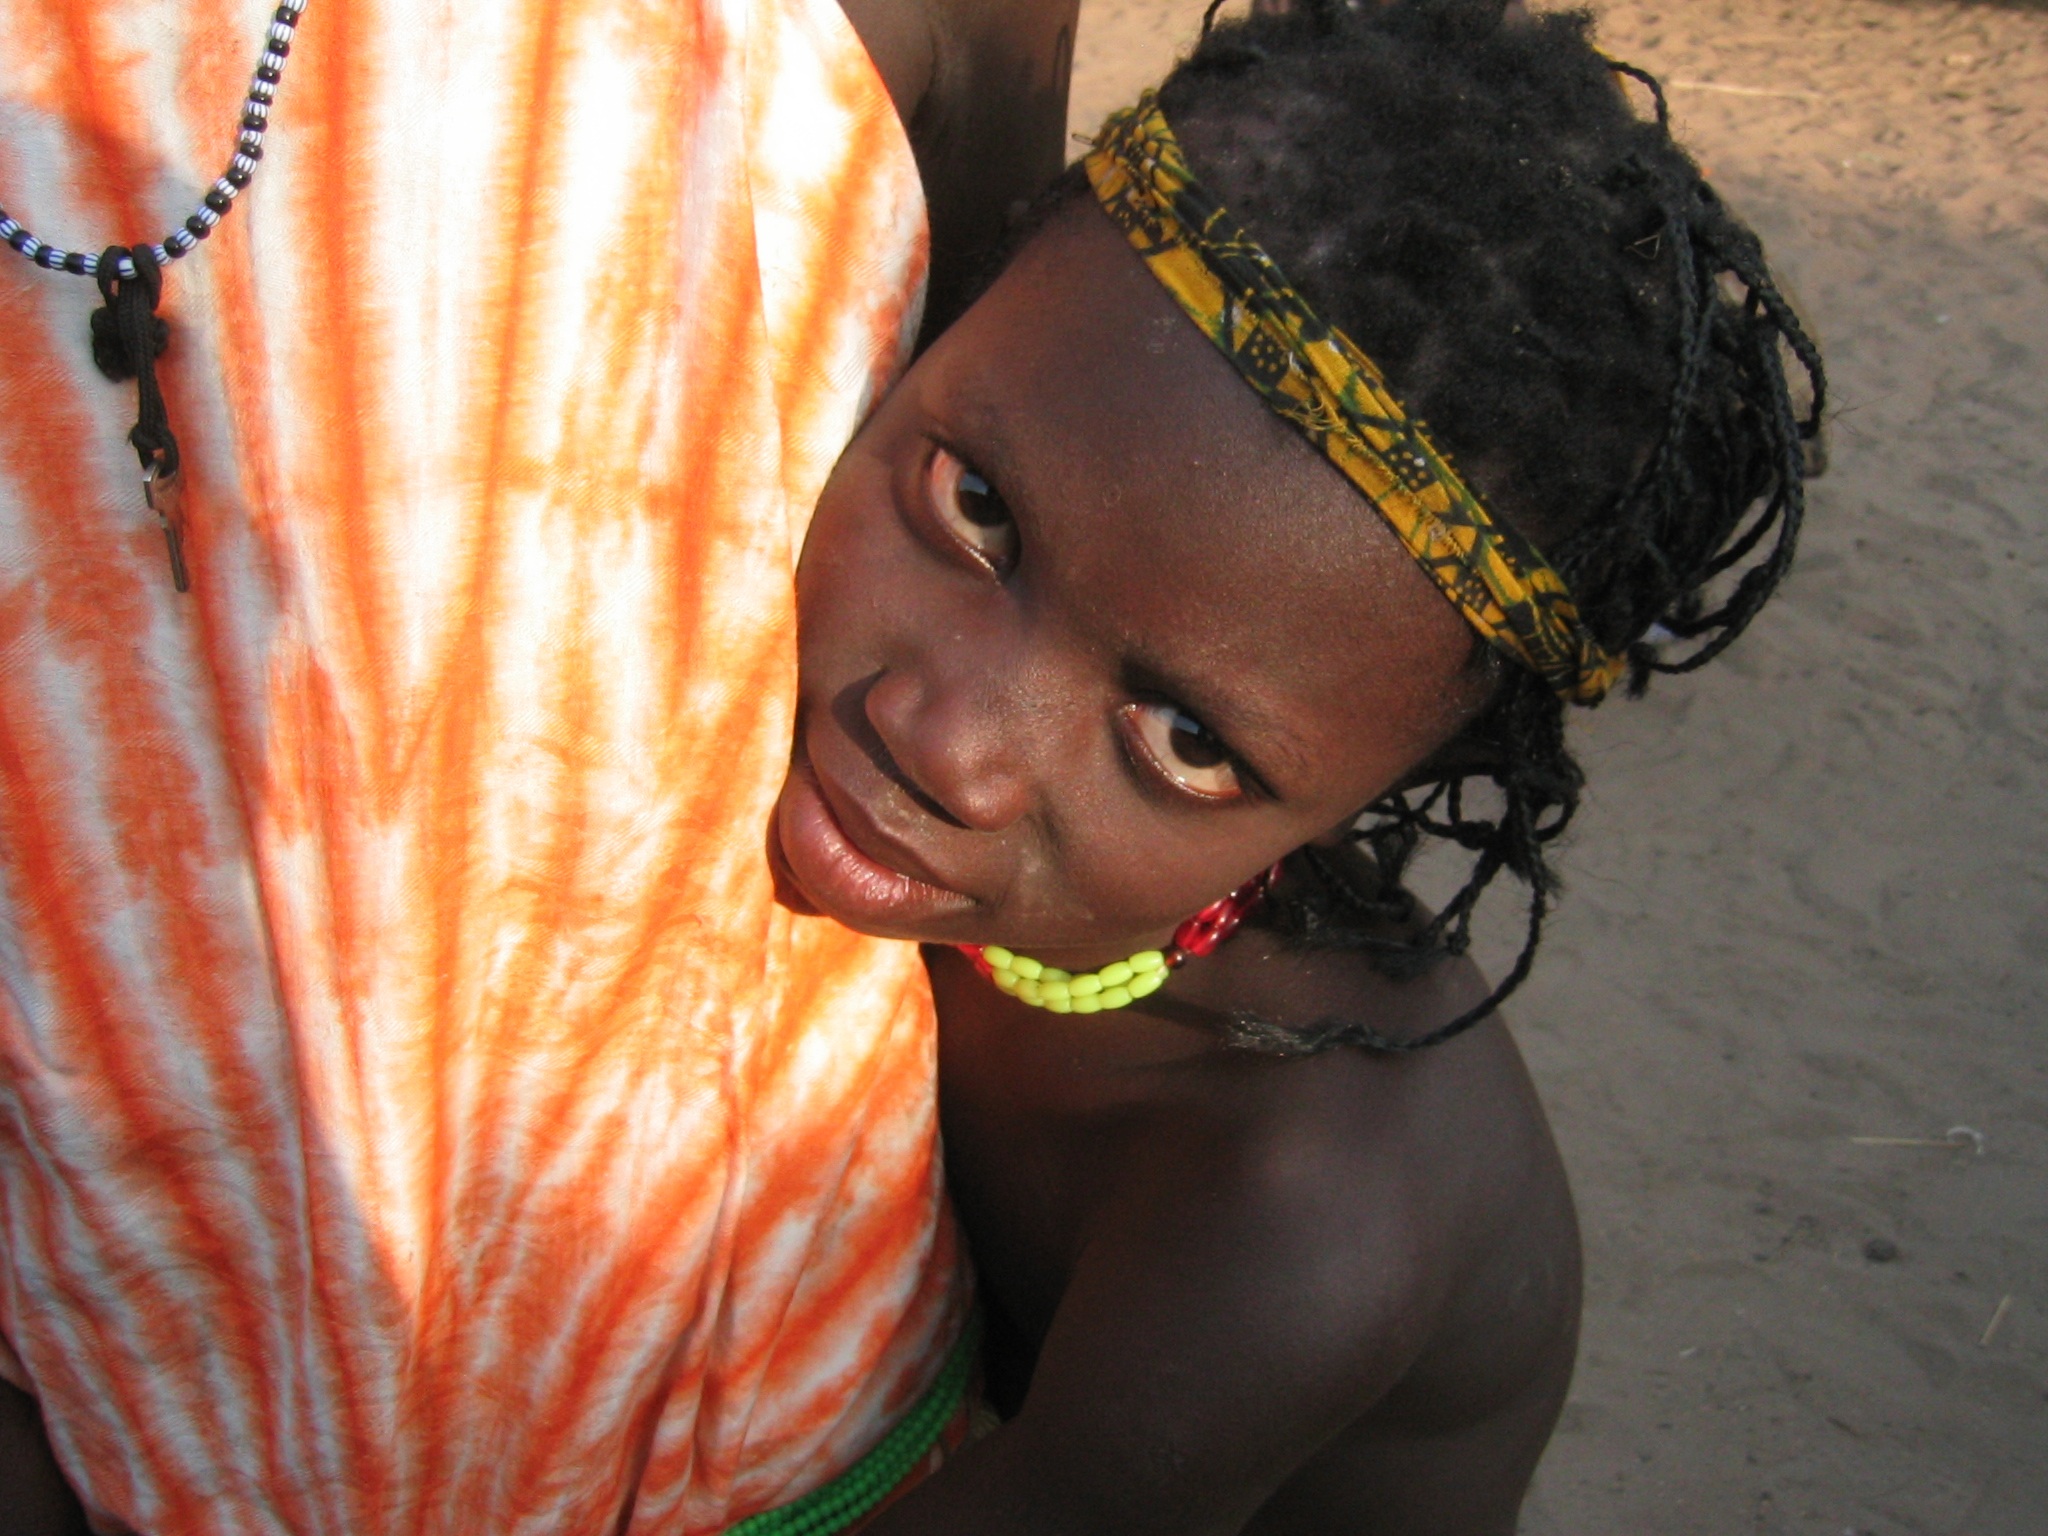
person, people, girl, woman, hair, flower, portrait, model, color, africa, child, clothing, lady, facial expression, hairstyle, smile, tribe, face, head, skin, beauty, organ, photo shoot